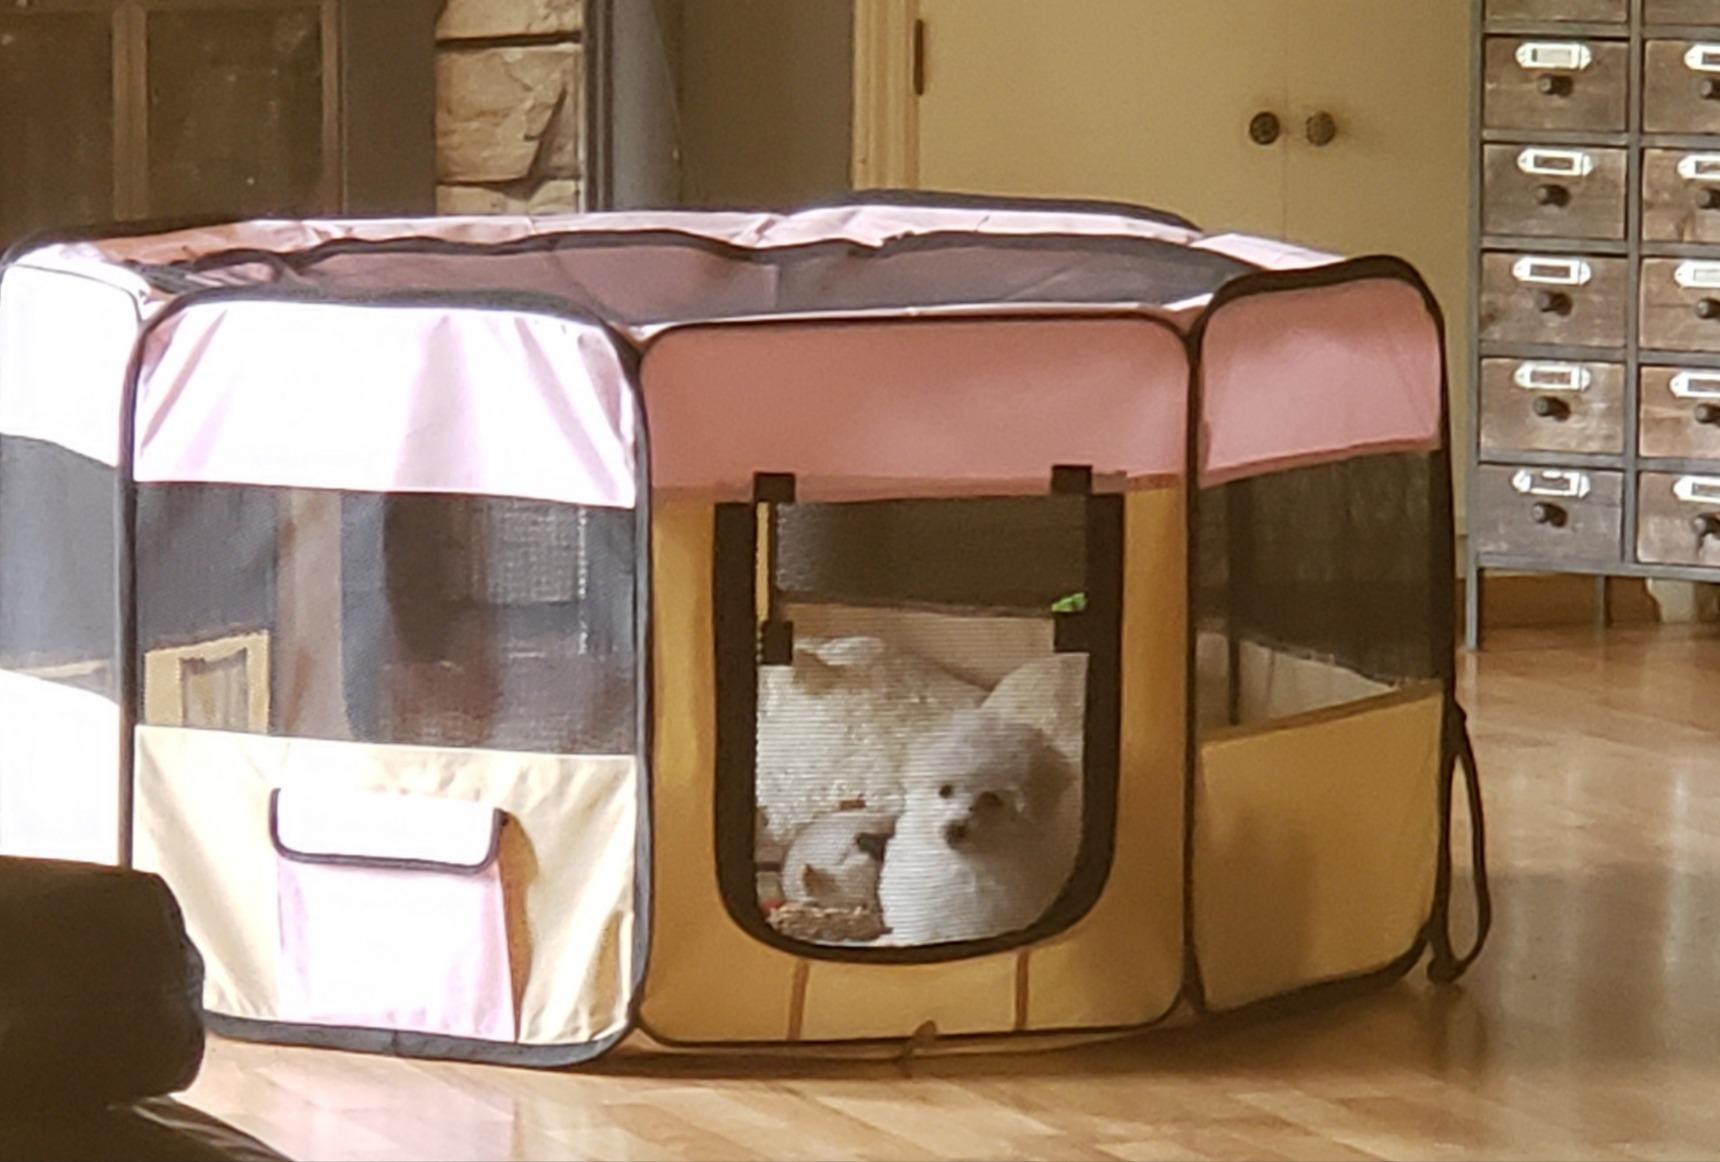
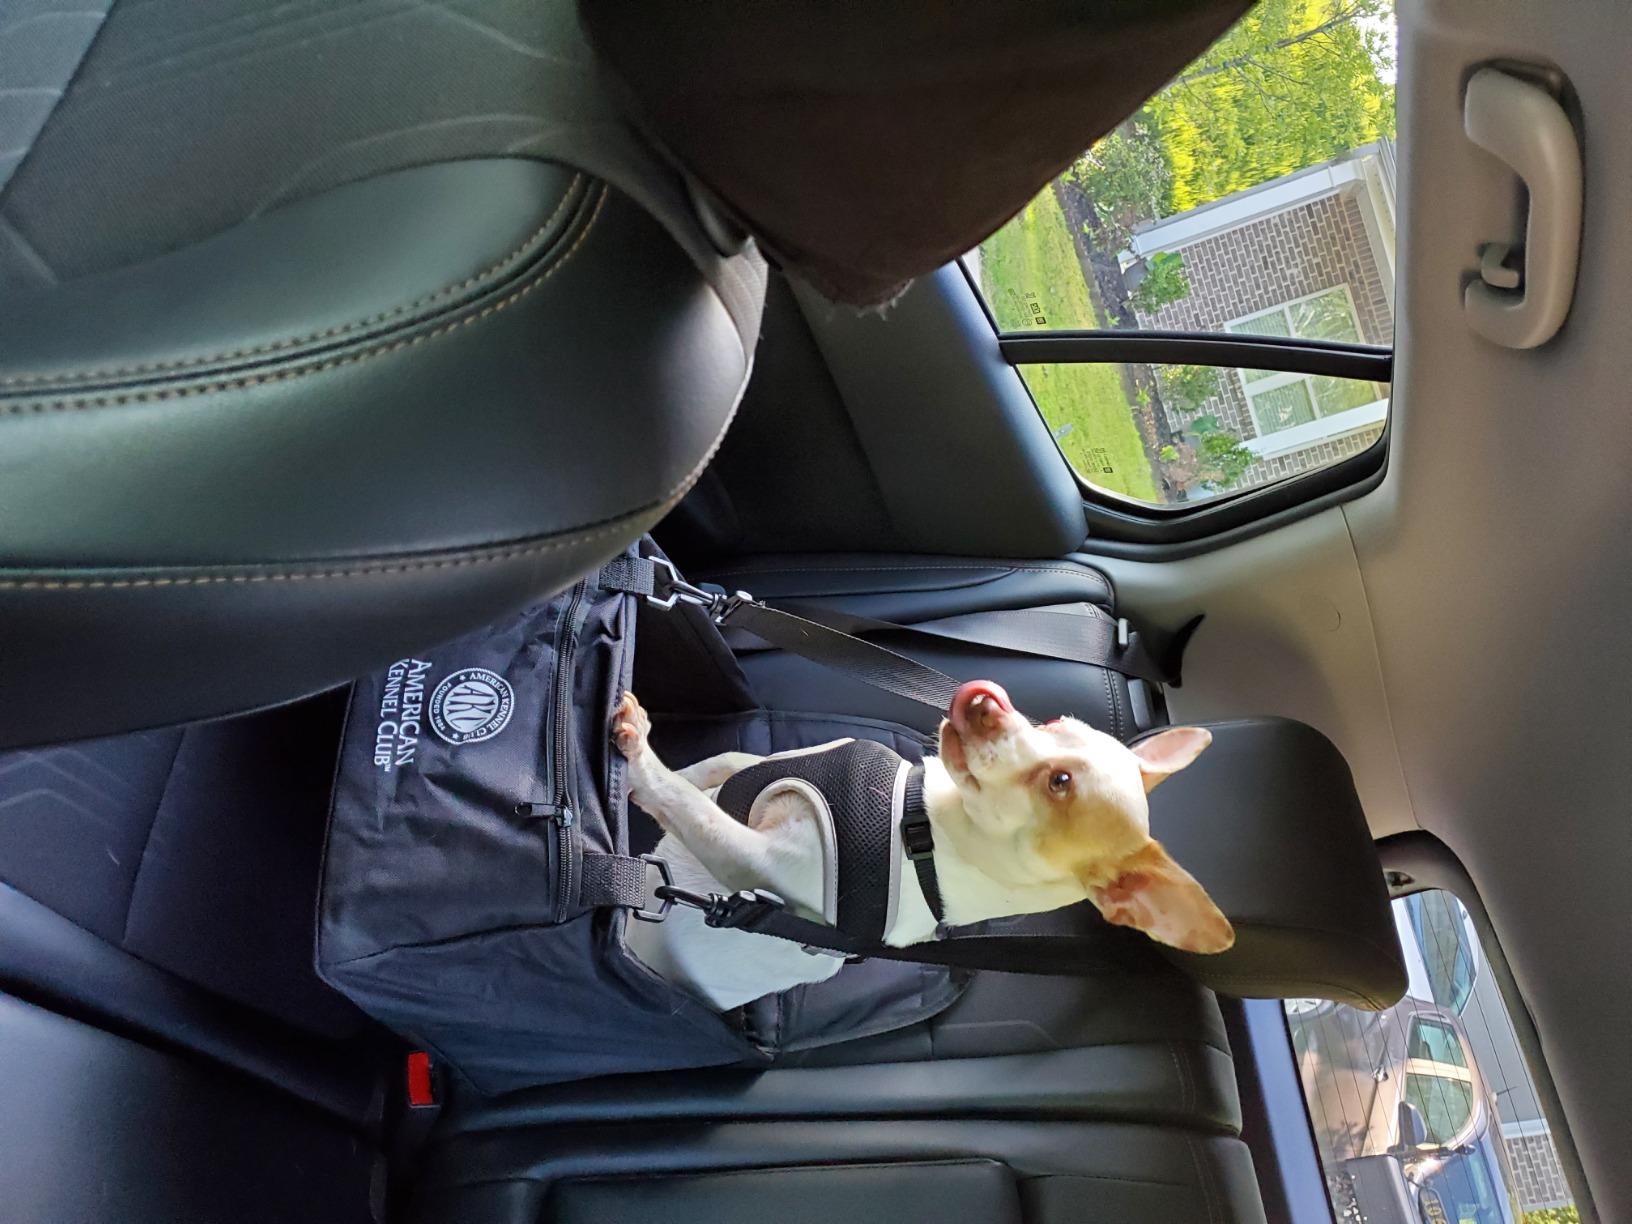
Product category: items_kennel
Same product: no